Dublin Mountains Way

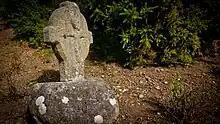
The twelfth century Fassaroe Cross at the entrance to Rathmichael Wood

Heading from east to west, the Dublin Mountains Way starts in the village of Shankill at Brady's pub. The trailhead is marked by a mapboard erected by the Dublin Mountains Partnership. The Way is marked with the standard yellow "walking man" symbol used by long-distance trails in Ireland. Sections where the Dublin Mountains Way crosses other trails are also signed "DMW". The trail follows a series of lanes behind the pub, through the Tillystown area of Shankill, crossing the M11 motorway via a pedestrian bridge, following the line of an old mass path to Rathmichael. It then follows Lordello Road and emerges onto Ferndale Road where it soon turns onto a lane leading into Rathmichael Wood. Along this lane is a twelfth-century cross set in a granite boulder base. This is one of a series of crosses – known as the Fassaroe Crosses – found in the locality, all of which are believed to have been the work of the same stonemason. The base is in its original location but the cross itself was found in the remains of the church in neighbouring Kiltuck and reunited with its base in 1910. The cross is unusual in that there is a crucifixion scene on both faces. Competing theories for the purpose of the cross are that it marked a route between the churches at Rathmichael and Kiltuck or that it marked the site of another church, now long gone. Local folklore tells a tale of a series of misfortunes that once befell a group of men sent to take the cross at the behest of a local collector of antiquities. The trail passes through Rathmichael Wood and emerges onto Puck's Castle Lane.